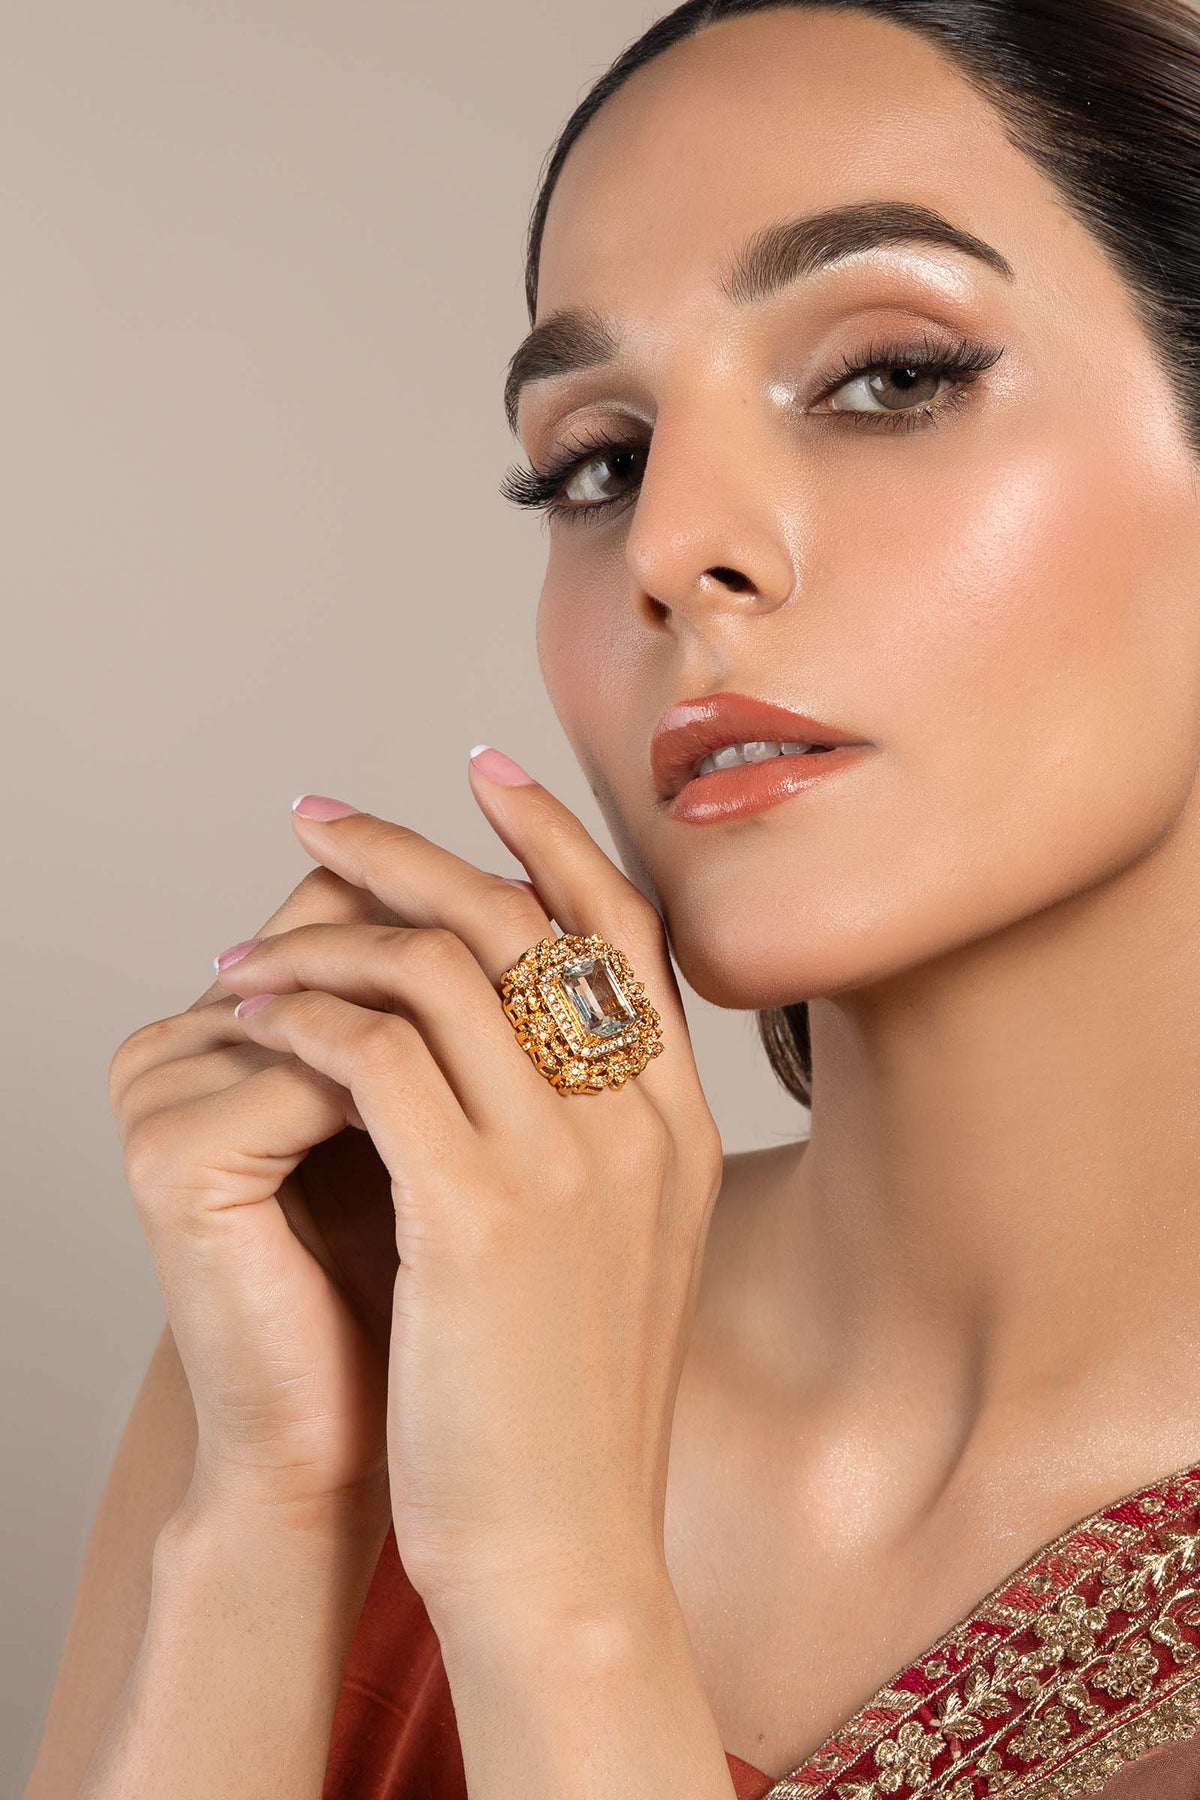
gold kashmiri diamond ring